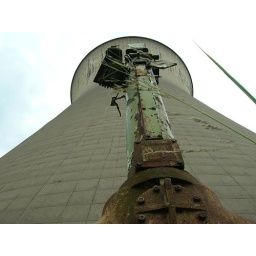
A rusted water valve, below a tower at the former power station, Willington.